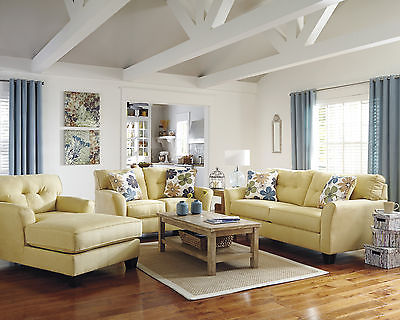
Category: sofa